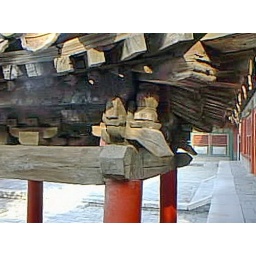
Carved wooden roof lines of inner courtyard in the Palace Museum in Forbidden City at Beijing, China. March 2000.